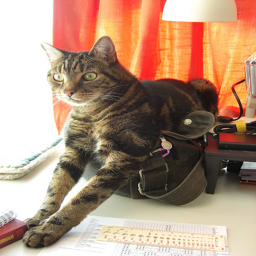
A large tiger stripped cat sitting on top of a purse.
A cat stretches it's legs on a purse.
A cat sitting on top of a closed bag.
A cat laying on a purse on a desk
Striped cat sitting on top of a brown purse.